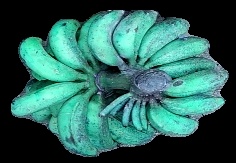
Variety: rasbale
Grade: grade3